Shiloh Meeting House and Cemetery

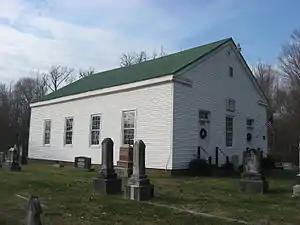
Shiloh Meeting House, December 2011

The Shiloh Meeting House and Cemetery is a historic Presbyterian meeting house and cemetery located near Ireland in Madison Township, Dubois County, Indiana. It was built in 1849, and is a simple one-story, rectangular frame building with Greek Revival style design elements. It has a gable front roof and rests on a sandstone pier foundation. Also on the property is a contributing cemetery.